Fort Payne Boom Town Historic District

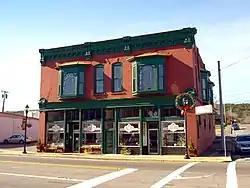
The Sawyer Building in November 2017

The Fort Payne Boom Town Historic District is a historic district in Fort Payne, Alabama, United States. The district encompasses five properties built around 1889, when Fort Payne was undergoing huge growth owing to the area's mineral deposits. Included are the Alabama Great Southern Depot; the Fort Payne Opera House; the Sawyer Building, a two-story Victorian commercial building; City Park, which sat across from the (now-demolished) county courthouse; and Purdy Furniture, which built as the headquarters of the Fort Payne Coal and Iron Company. Another Victorian commercial building has since been demolished. The district was listed on the National Register of Historic Places in 1989.